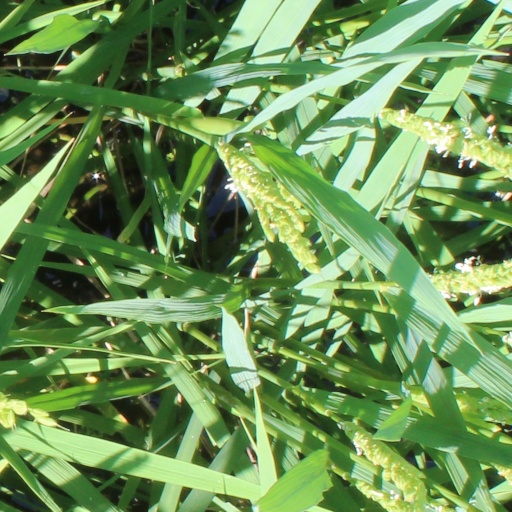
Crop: rice